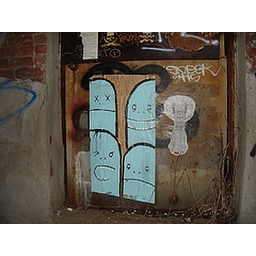
flower face killah, royce bannon & gore b in gowanus, photo by gore b